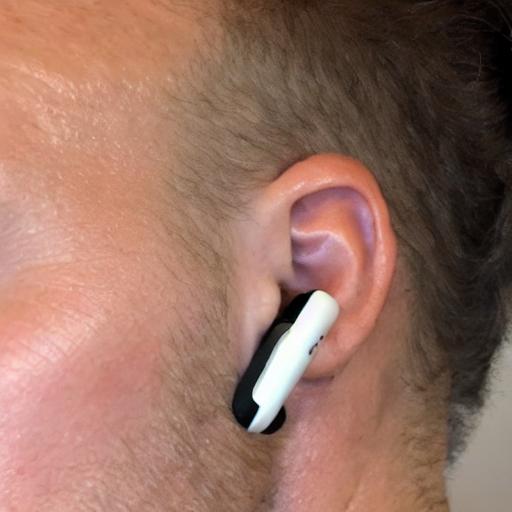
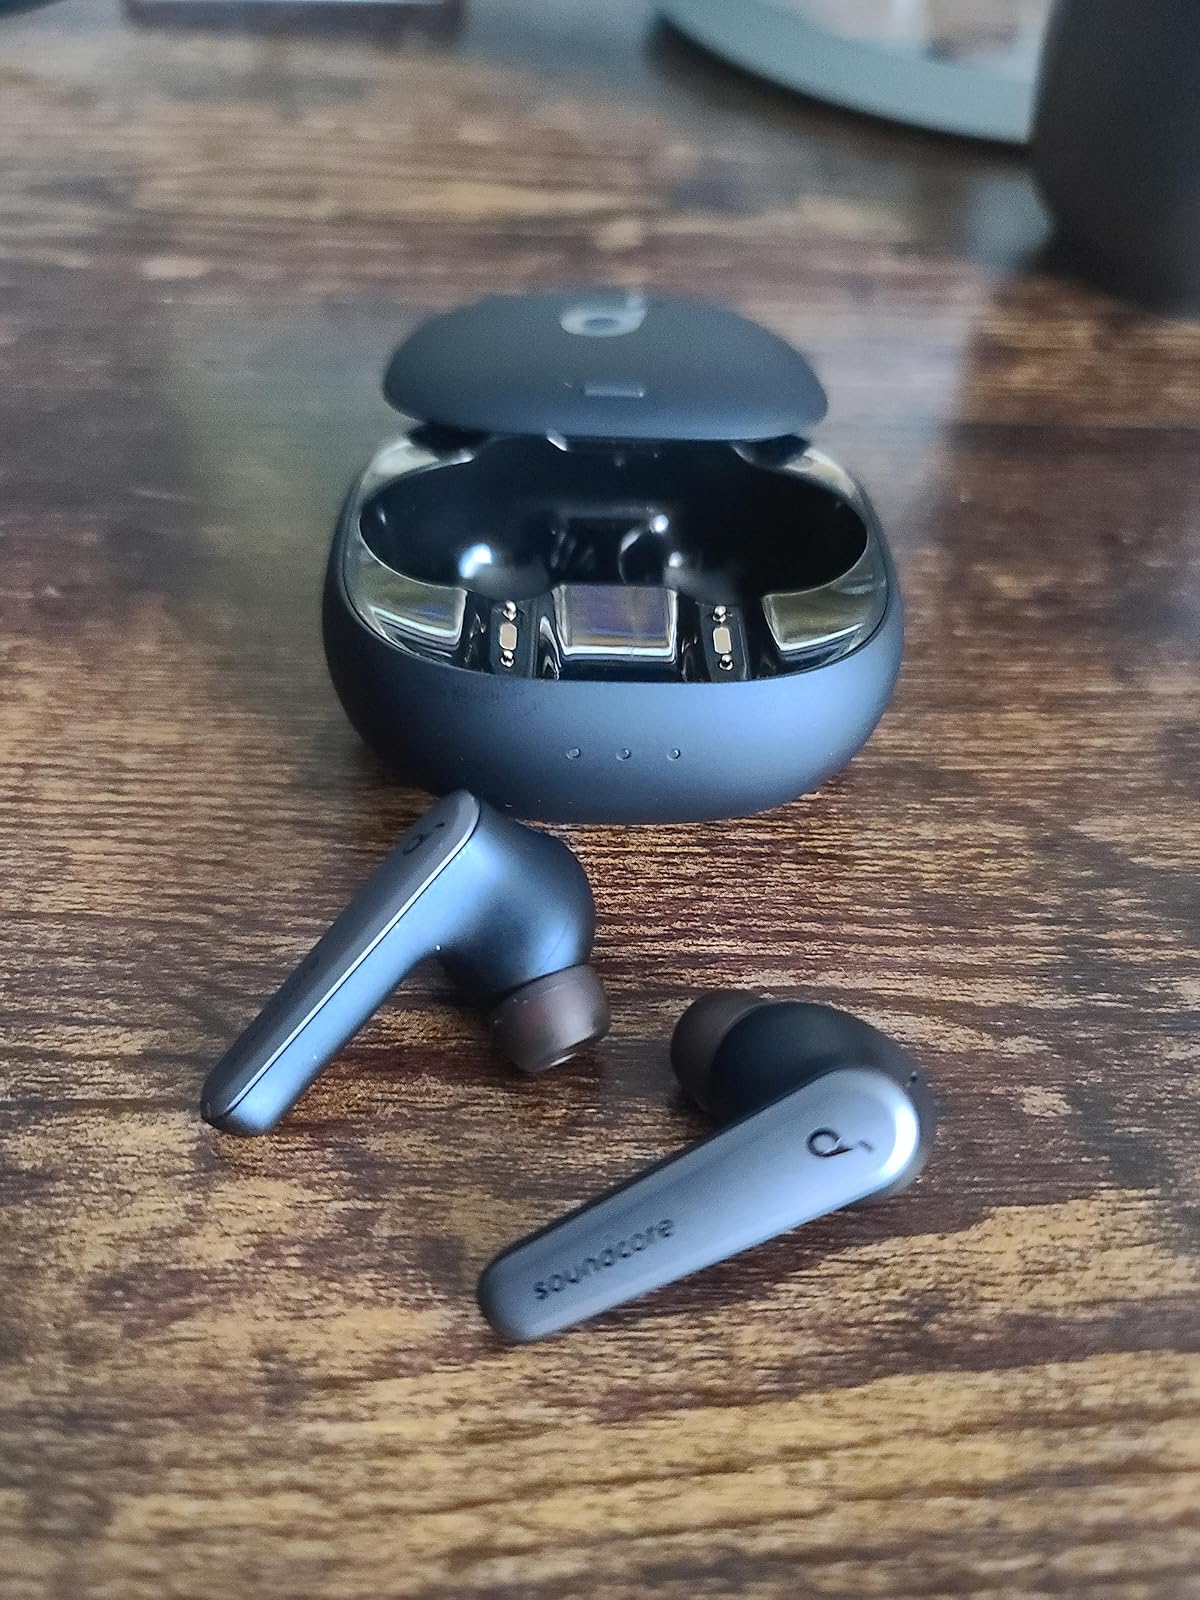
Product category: earbuds
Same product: no